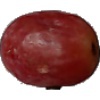
Label: Grape Pink 1